Litoměřice

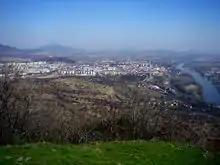
Litoměřice as seen from the Radobýl Hill

Litoměřice is located about south of Ústí nad Labem and northwest of Prague. The northwestern half of the municipal territory lies in the Central Bohemian Uplands, the southeastern half lies in the Lower Ohře Table, on the edge of the Polabí lowlands. The highest point, located in the northern tip of the territory, is at above sea level. The town is situated on the right (northern) bank of the Elbe River, at its confluence with the Ohře, which flows from the south.